Erich Mühsam

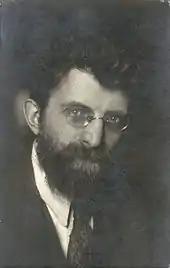
Erich Mühsam, 1924

While in jail, Mühsam was very prolific with his writing, completing the play "Judas" (1920), and a large number of poems. In 1924, he was released from jail as the Weimar Republic granted a general amnesty for political prisoners. Also released in this amnesty was Adolf Hitler, who had served eight months of a five-year sentence for leading the Beer Hall Putsch in 1923.